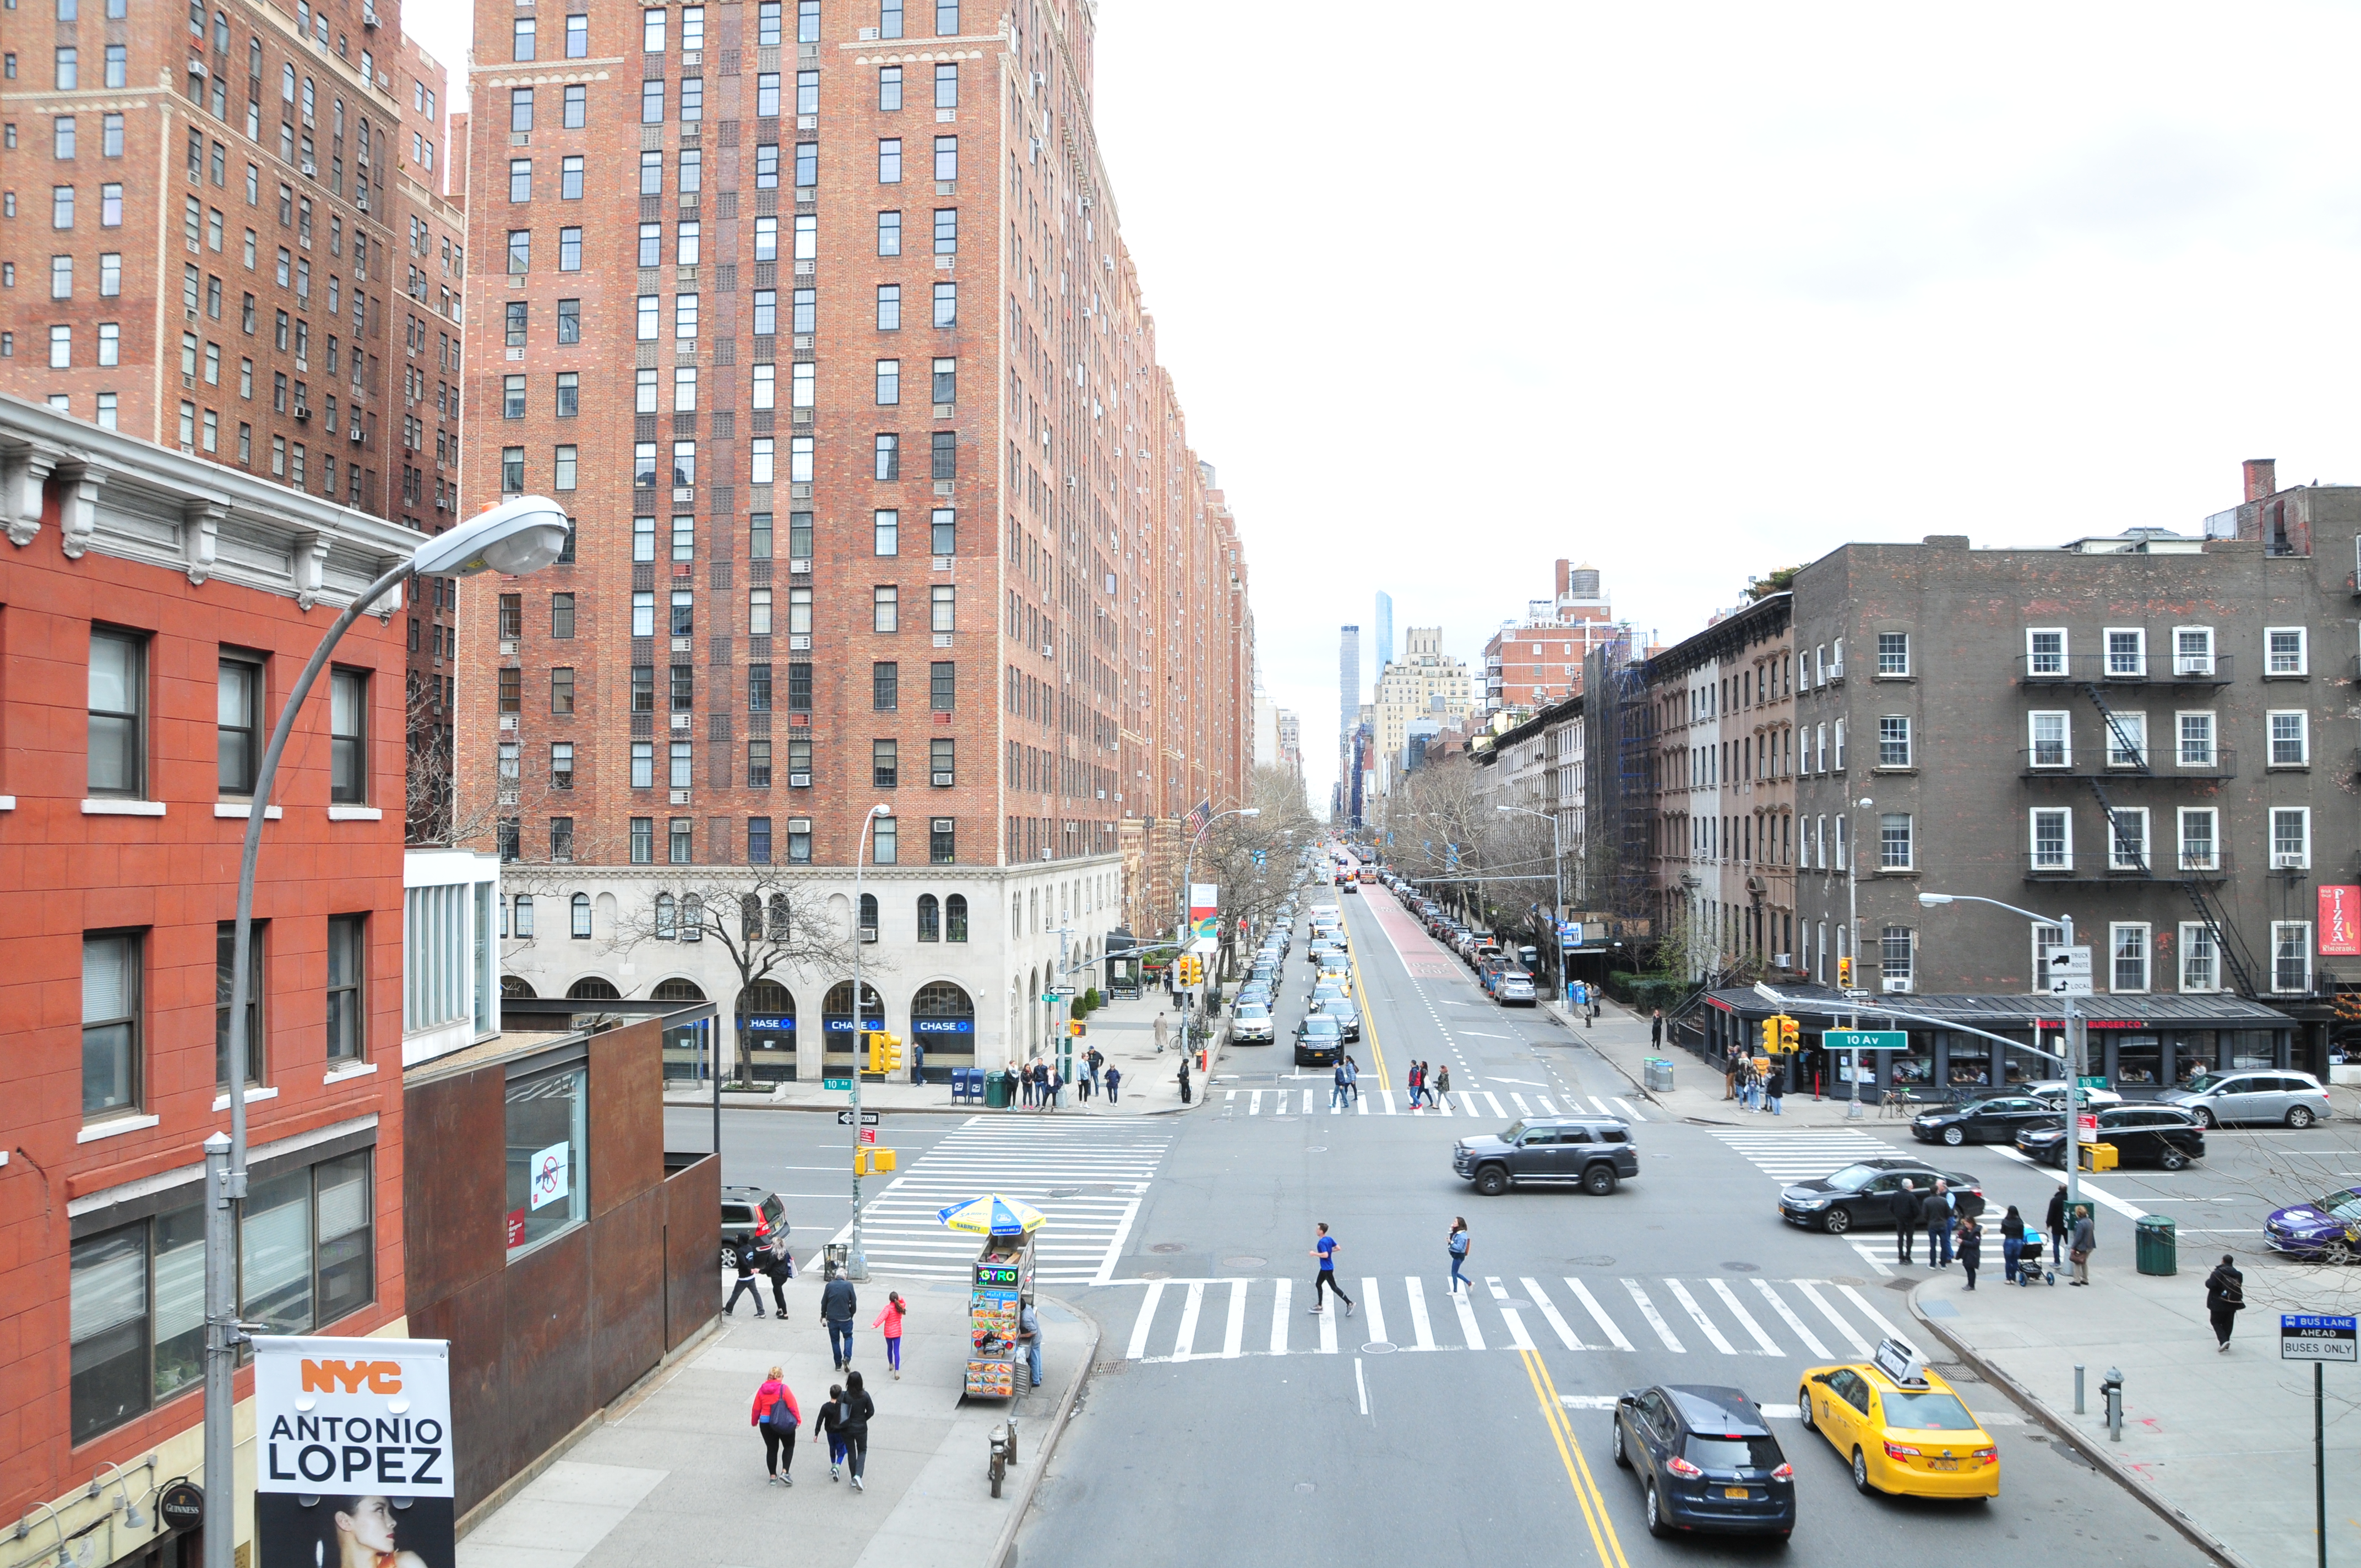
new york, metropolitan area, city, urban area, neighbourhood, metropolis, town, downtown, infrastructure, lane, street, road, building, transport, mixed use, pedestrian, residential area, tower block, daytime, skyscraper, cityscape, condominium, town square, plaza, thoroughfare, urban design